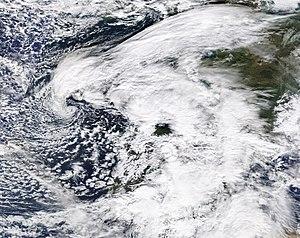
La saison des tempêtes hivernales en Europe de 2019-2020 désigne l'apparition de cyclones extratropicaux en Europe. La plupart des cyclones extratropicaux en Europe se forment entre septembre et mars.